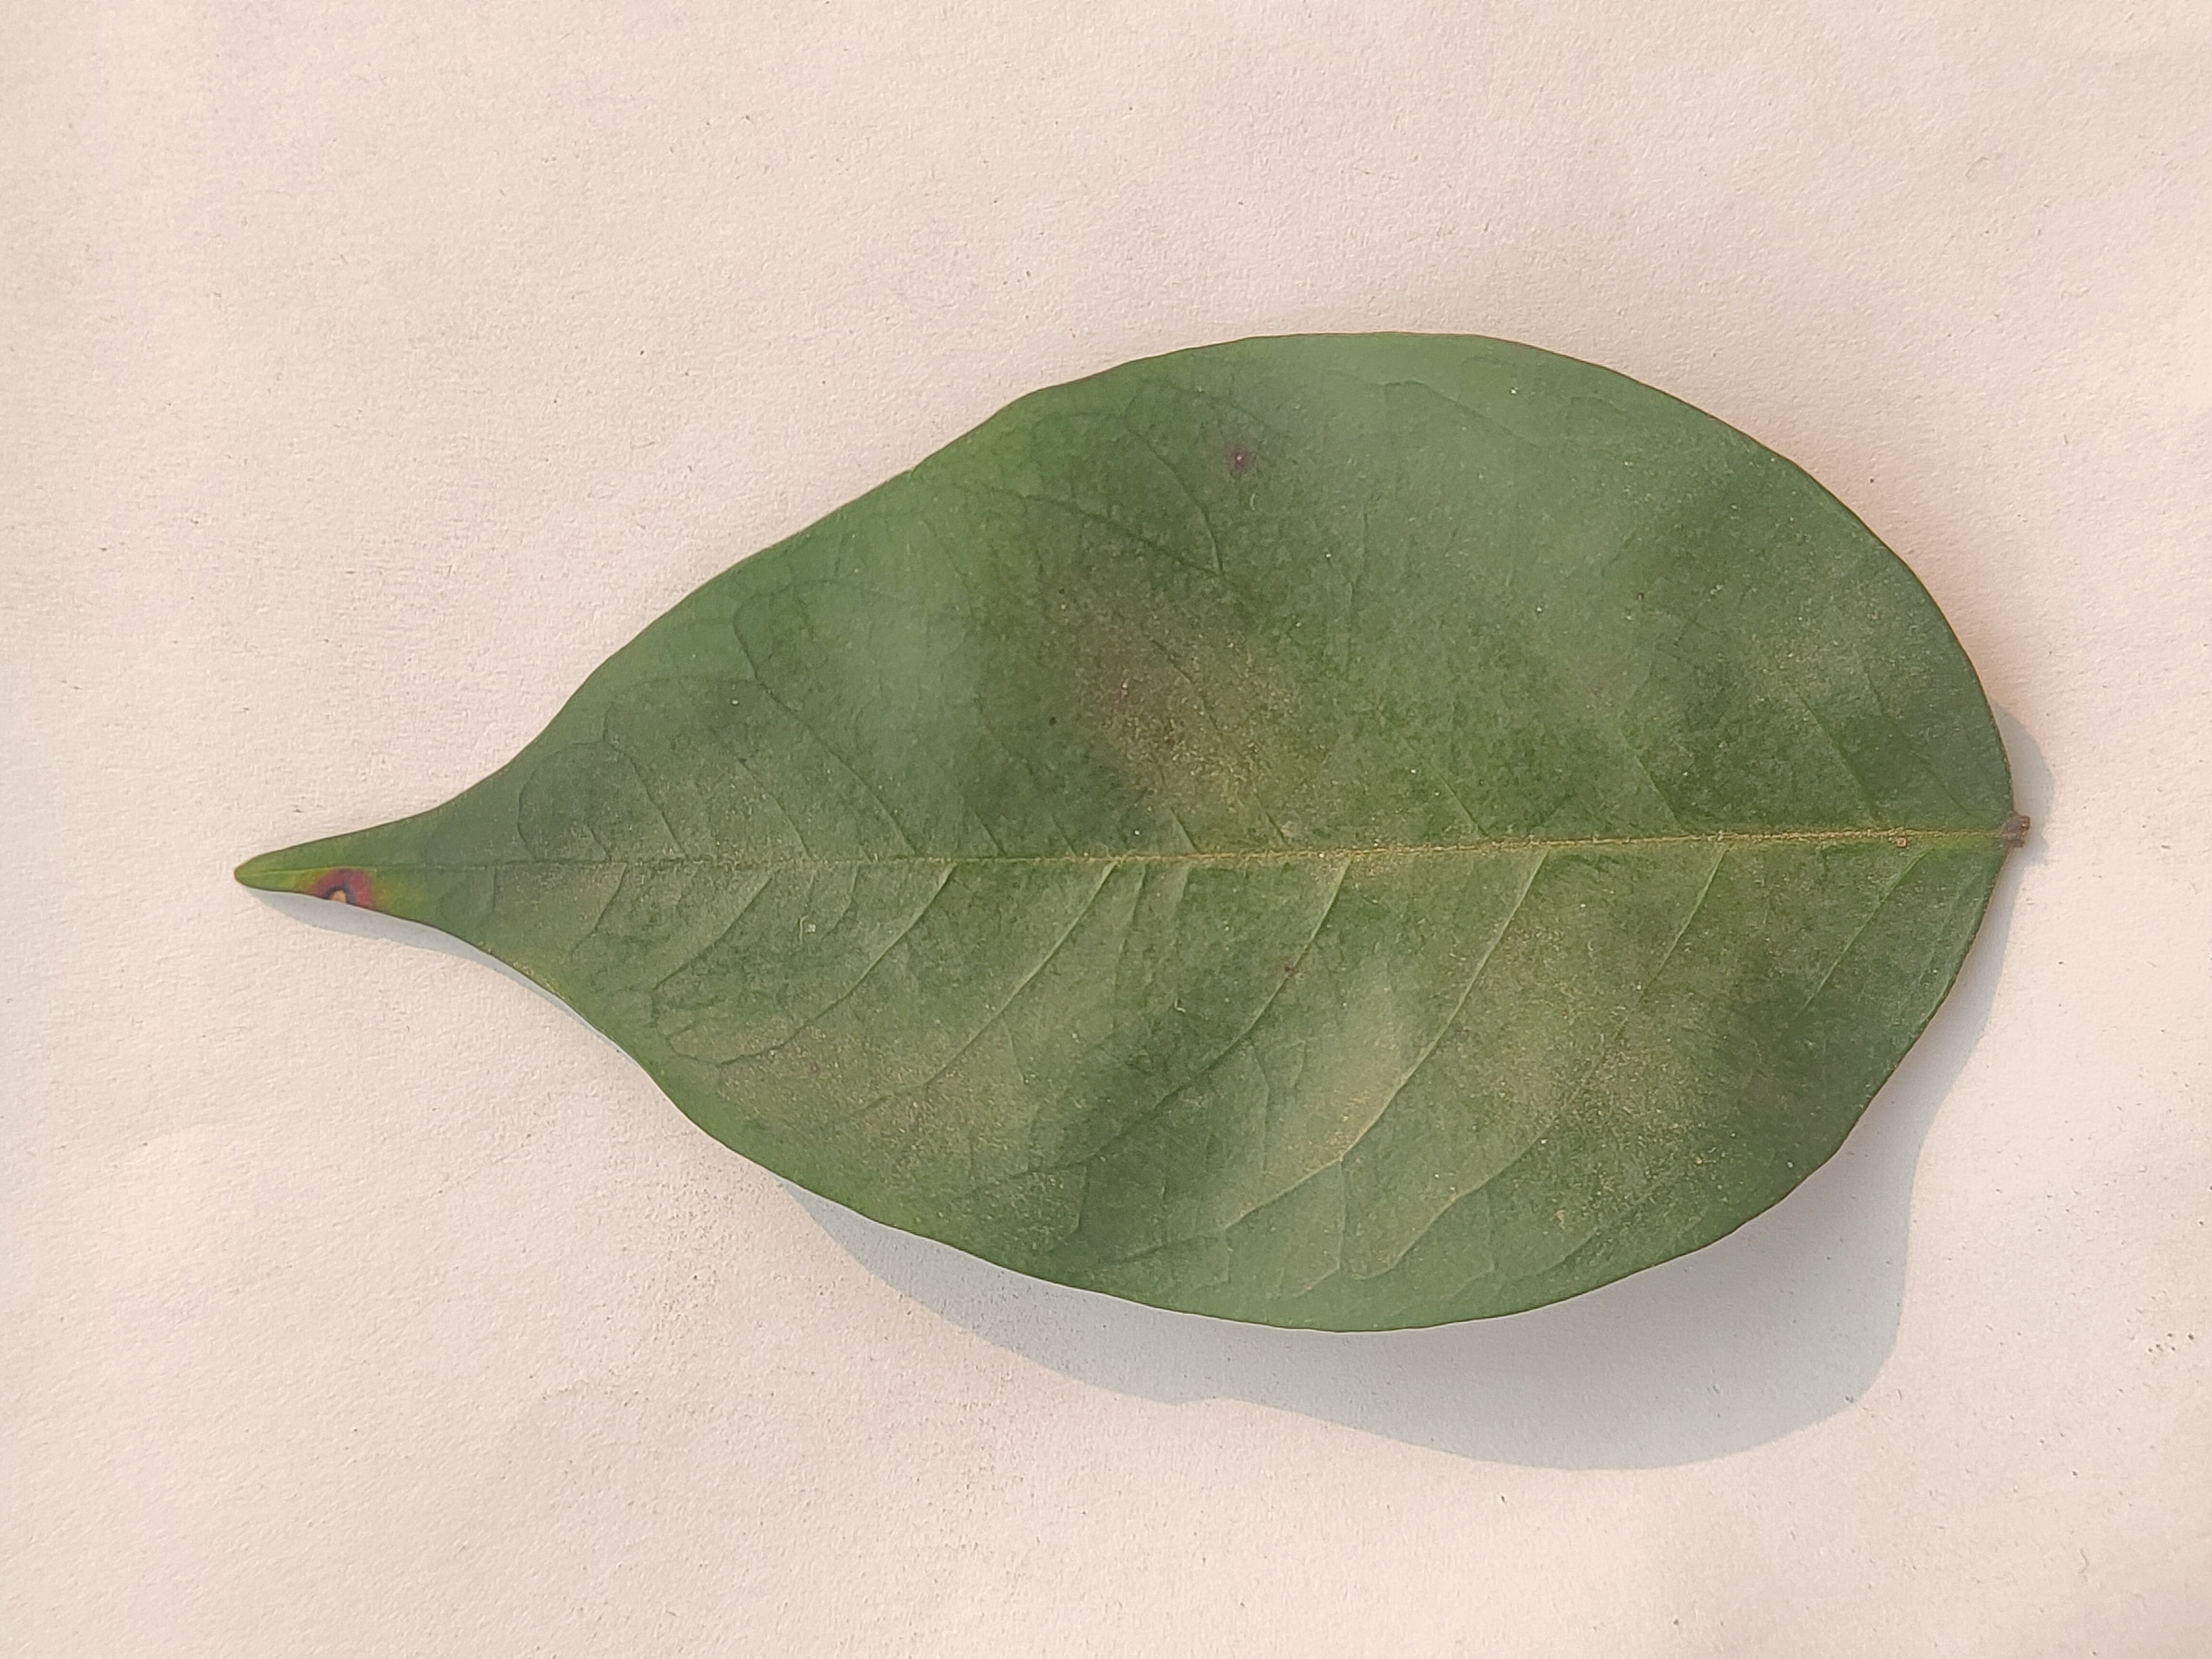
Leaf variety: Star Fruit